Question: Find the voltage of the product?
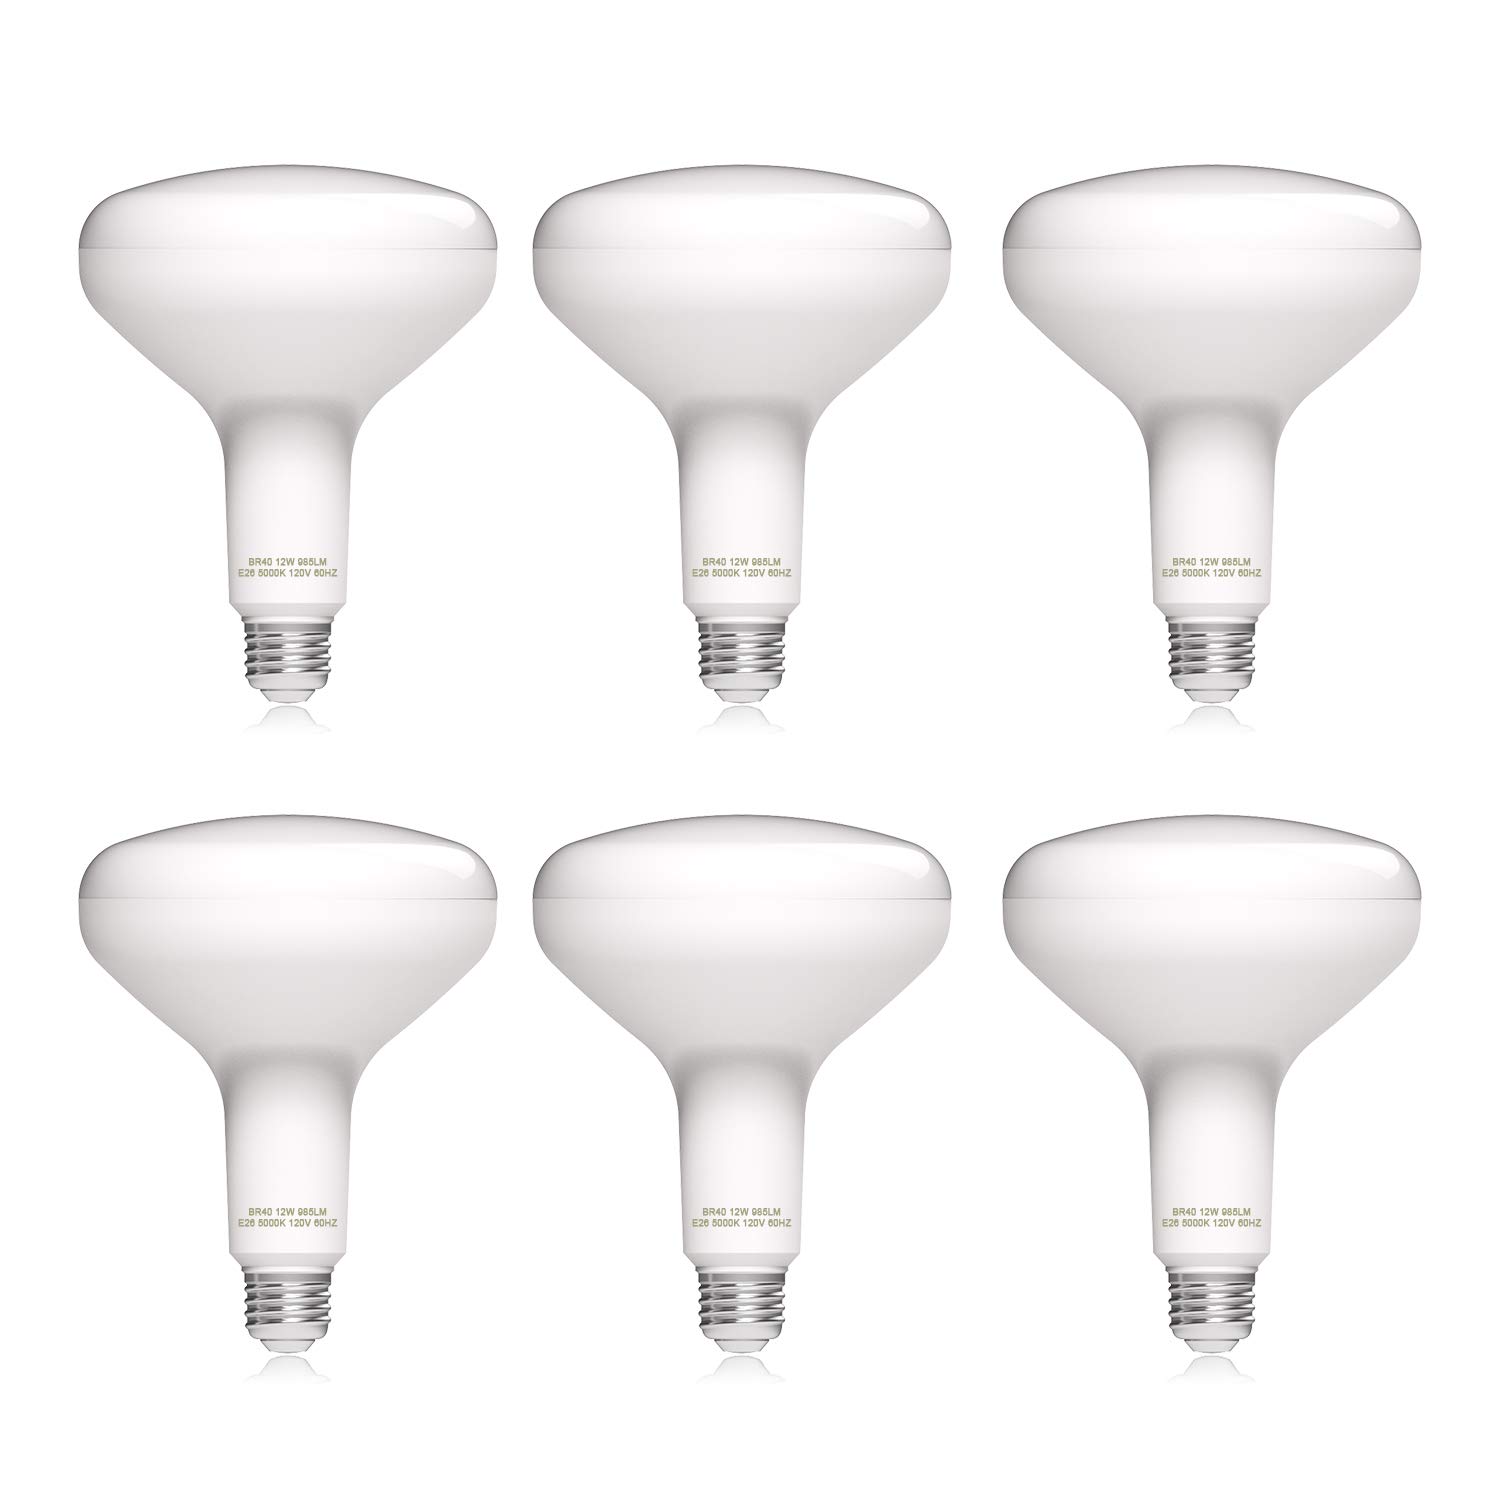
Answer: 120.0 volt